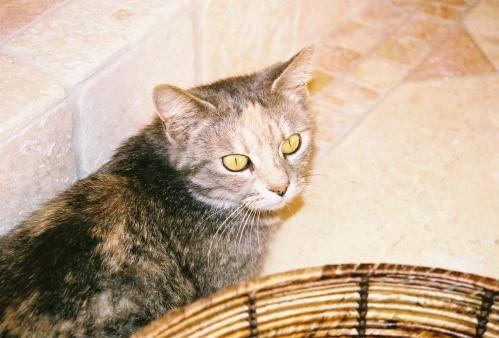
cat